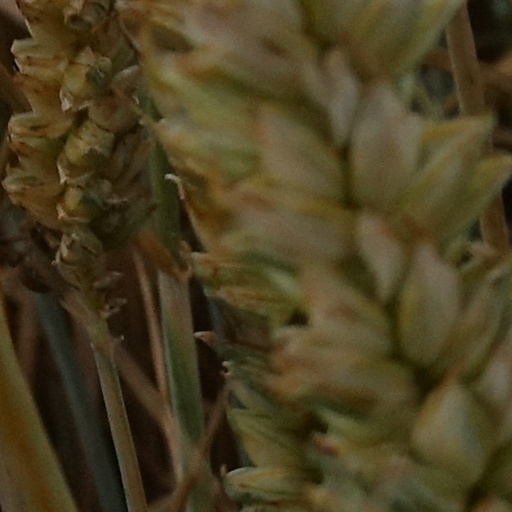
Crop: wheat